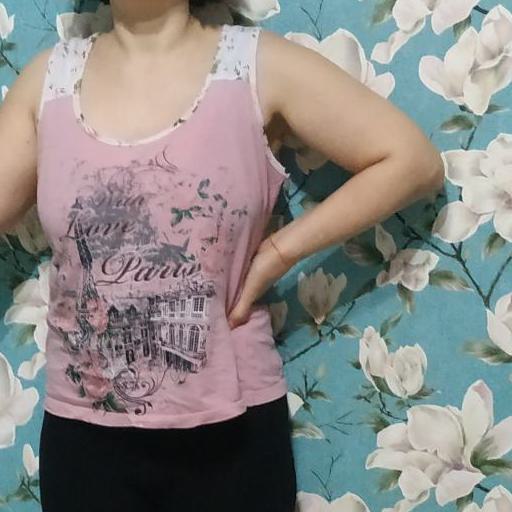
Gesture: no_gesture